Hexagram

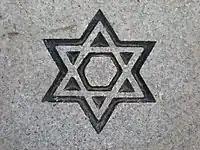
Double hexagram

The Star of David is also used less prominently by the Church of Jesus Christ of Latter-day Saints, in the temples and in architecture. It symbolizes God reaching down to man and man reaching up to God, the union of Heaven and earth. It may also symbolize the Tribes of Israel and friendship and their affinity towards the Jewish people. Additionally, it is sometimes used to symbolize the quorum of the twelve apostles, as in Revelation 12, wherein the Church of God is symbolized by a woman wearing a crown of twelve stars. It is also sometimes used to symbolize the Big Dipper, which points to the North Star, a symbol of Jesus Christ.